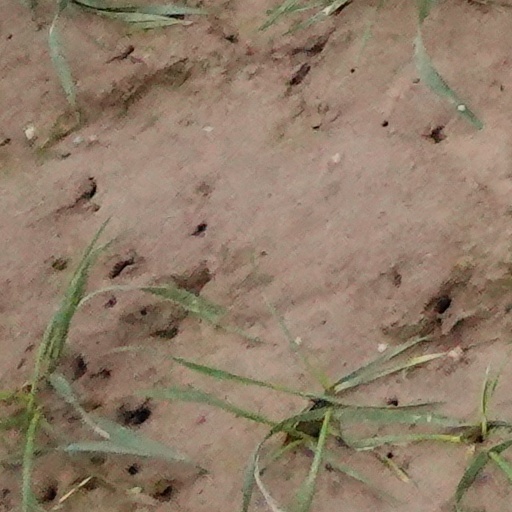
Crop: wheat